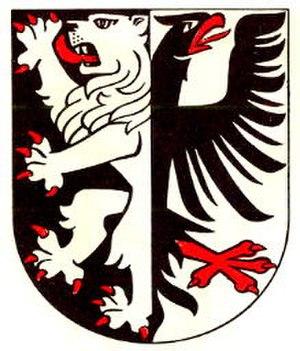
Märstetten est une commune suisse du canton de Thurgovie, située dans le district de Weinfelden.